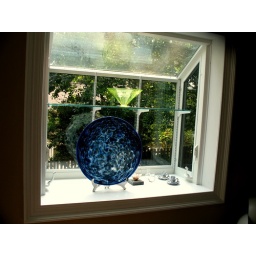
Pretty window display in Carol &amp;amp; Jack's lake house